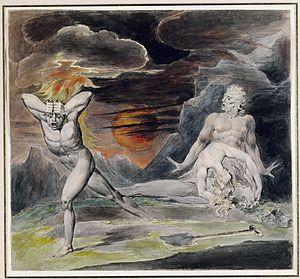
Le Tohu-bohu est une expression hébraïque apparaissant en Genèse 1:2 pour décrire l’état du monde sitôt créé. La littérature biblique ainsi que post-biblique s’accordent pour considérer cet état comme inhospitalier voire incompatible avec la vie. Le concept a été repris dans la langue française au travers de l'expression tohu-bohu qui décrit une agitation confuse.